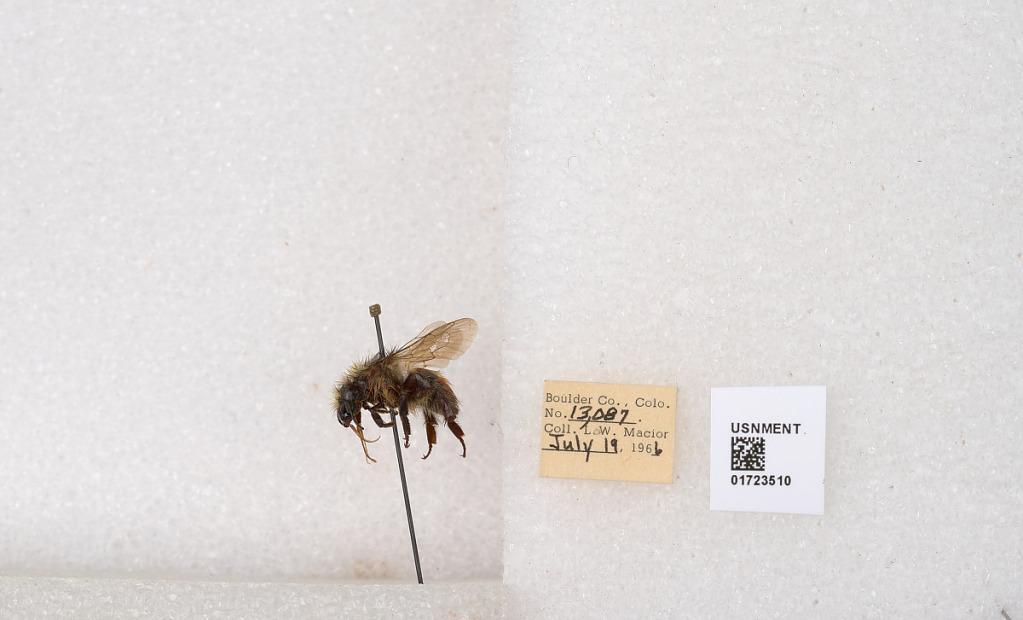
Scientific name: Bombus flavifrons Cresson
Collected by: L. Macior
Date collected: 1966-7-19
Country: United States
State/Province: Colorado
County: Boulder
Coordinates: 40.0925, -105.358